Grihapravesha

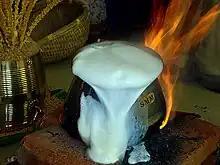
Boiling over of milk, a "grihapravesha" ritual

Grihapravesha is a Hindu traditional housewarming ceremony performed when moving into a new home. The ritual is believed to purify the house, invite prosperity, and seek divine blessings for the residents. It is an essential part of Hindu culture, especially in India and Nepal, and is performed following auspicious astrological timings. This ceremony is similar in nature to a housewarming party. This ritual has several variants in its name in Indian languages